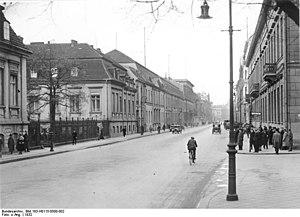
La Wilhelmstraße est une rue située dans les quartiers de Mitte et Kreuzberg, dans le centre historique de Berlin. Jusqu'en 1945, elle abrita nombre d'administrations du royaume de Prusse et de l'Empire allemand.